Mirasaura

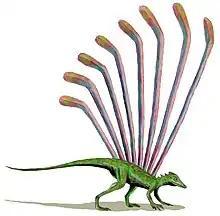
Speculative life restoration of the closely related "Longisquama"

In their phylogenetic analysis, Spiekman and colleagues recovered "Mirasaura" as a member of the Drepanosauromorpha, as the sister taxon to "Longisquama". The exact position of drepanosauromorphs within the reptile clade Neodiapsida is uncertain due to the presence of an unresolved polytomy at the base of this clade. These results are displayed in the cladogram below: